Halyna Lozko

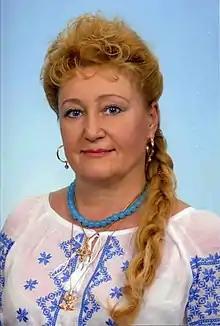
Halyna Lozko in 2011

Halyna Lozko ( Yelanets, , b. 3 February 1952 in Mykolaiv Oblast) is a Ukrainian ethnologist, theologian and neopagan leader. In 1993 she founded the group Pravoslavia in Kyiv, which adheres to Slavic Native Faith in the tradition established by Volodymyr Shaian. Lozko also co-founded the Native Faith Association of Ukraine (ORU), founded in 1998 and registered on 24 May 2001.